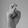
ASL letter: X